Rocky Point Golf Course

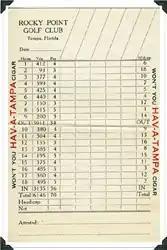
RPGC Cigar Advertising Scorecard, 1928

Once the lease expired with the Hurtmans in 1978, the City turned over operations to the Tampa Sports Authority – a special district that was created in 1965 by Governor Hayden Burns for the purpose of planning, developing and maintaining a comprehensive complex of sports and recreational facilities for the Tampa Bay area. In December 1981, Mayor Bob Martinez leased 40+ acres of Rocky Point Golf Course to Critikon Corporation for 99 years in return for a 1.2 million dollar redesign. This included the return from 27 holes to 18 holes. The course reopened on March 5, 1983. The current clubhouse was built and opened in July, 1993.